Current clamp

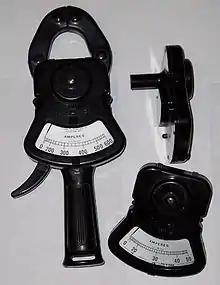
Columbia iron vane type clamp-on ammeter, with heads for different ranges

Less-expensive clamp meters use a rectifier circuit which actually reads mean current, but is calibrated to display the RMS current corresponding to the measured mean, giving a correct RMS reading only if the current is a sine wave. For other waveforms readings will be incorrect; when these simpler meters are used with non-sinusoidal loads such as the ballasts used with fluorescent lamps or high-intensity discharge lamps or most modern computer and electronic equipment, readings can be quite inaccurate. Meters which respond to true RMS rather than mean current are described as "true RMS".